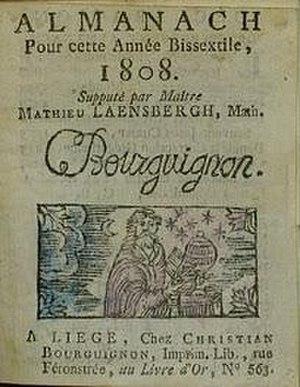
image extrait de l'Almanach des bergers.